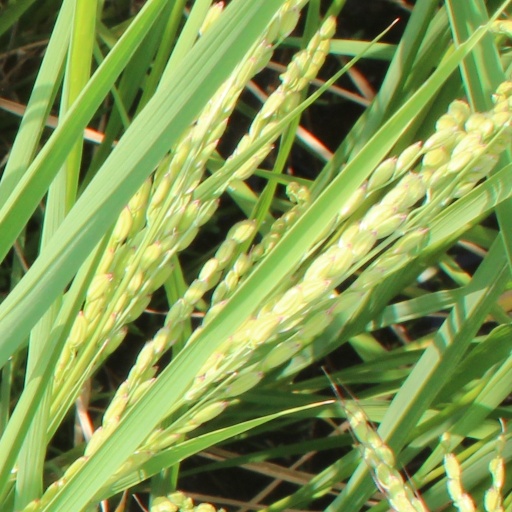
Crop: rice